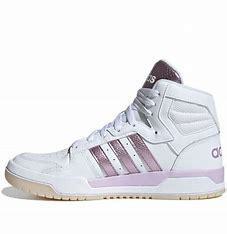
Brand: adidas
Model: NEO Entrap Mid Skate